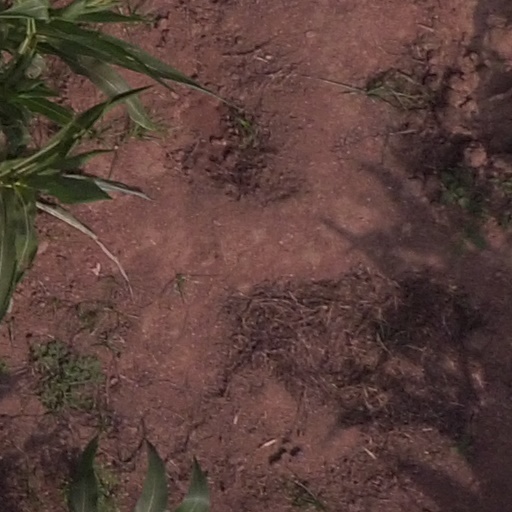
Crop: maize; corn